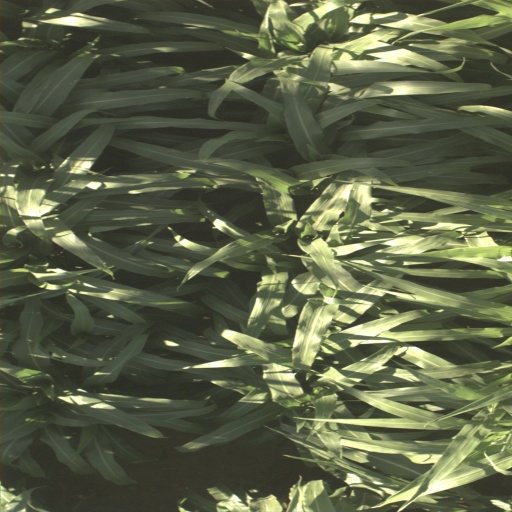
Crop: sorghum